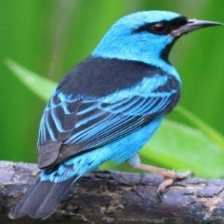
Species: BLUE DACNIS
Scientific name: DACNIS CAYANA